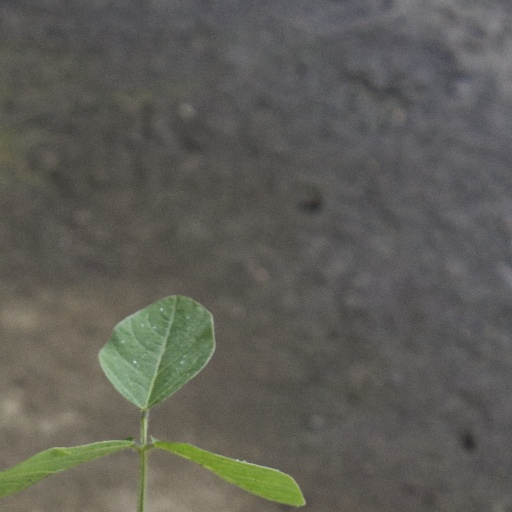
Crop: soybean